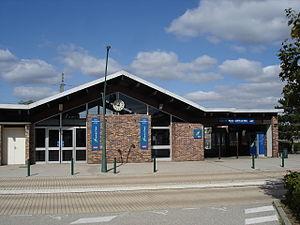
Gare des Essarts-le-Roi (78)
La gare des Essarts-le-Roi est une gare ferroviaire française de la ligne de Paris-Montparnasse à Brest, située sur le territoire de la commune des Essarts-le-Roi, dans le département des Yvelines, en région Île-de-France.
Les Essarts-le-Roi est une commune française située dans le département des Yvelines en région Île-de-France.